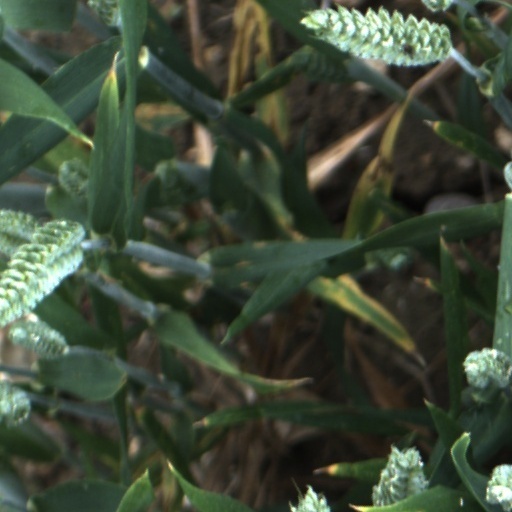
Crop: wheat